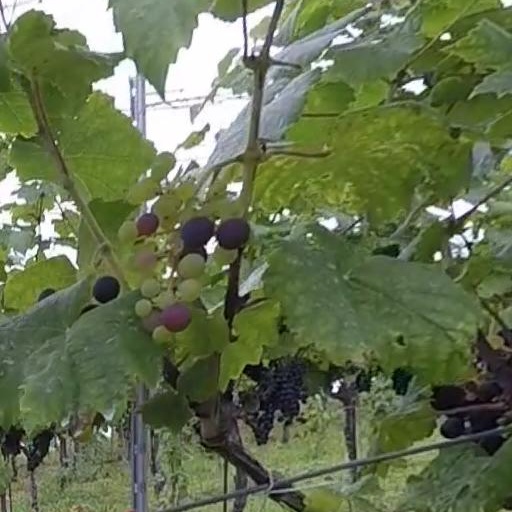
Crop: grape